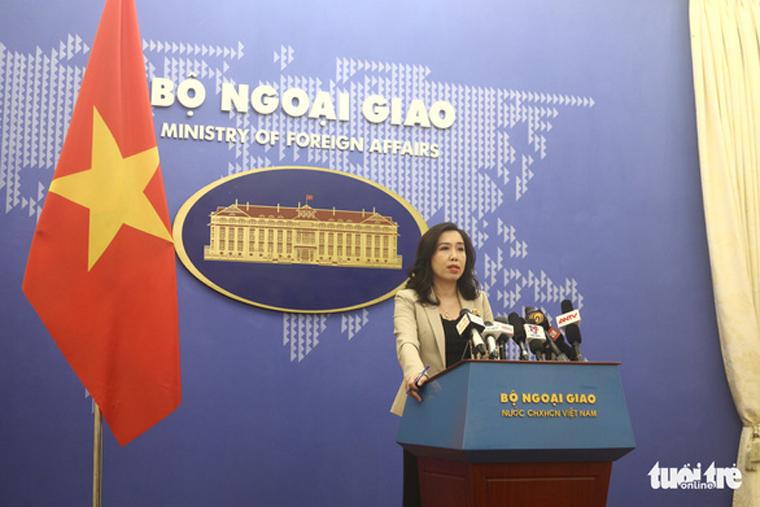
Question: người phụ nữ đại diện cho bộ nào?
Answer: đại diện cho bộ ngoại giao